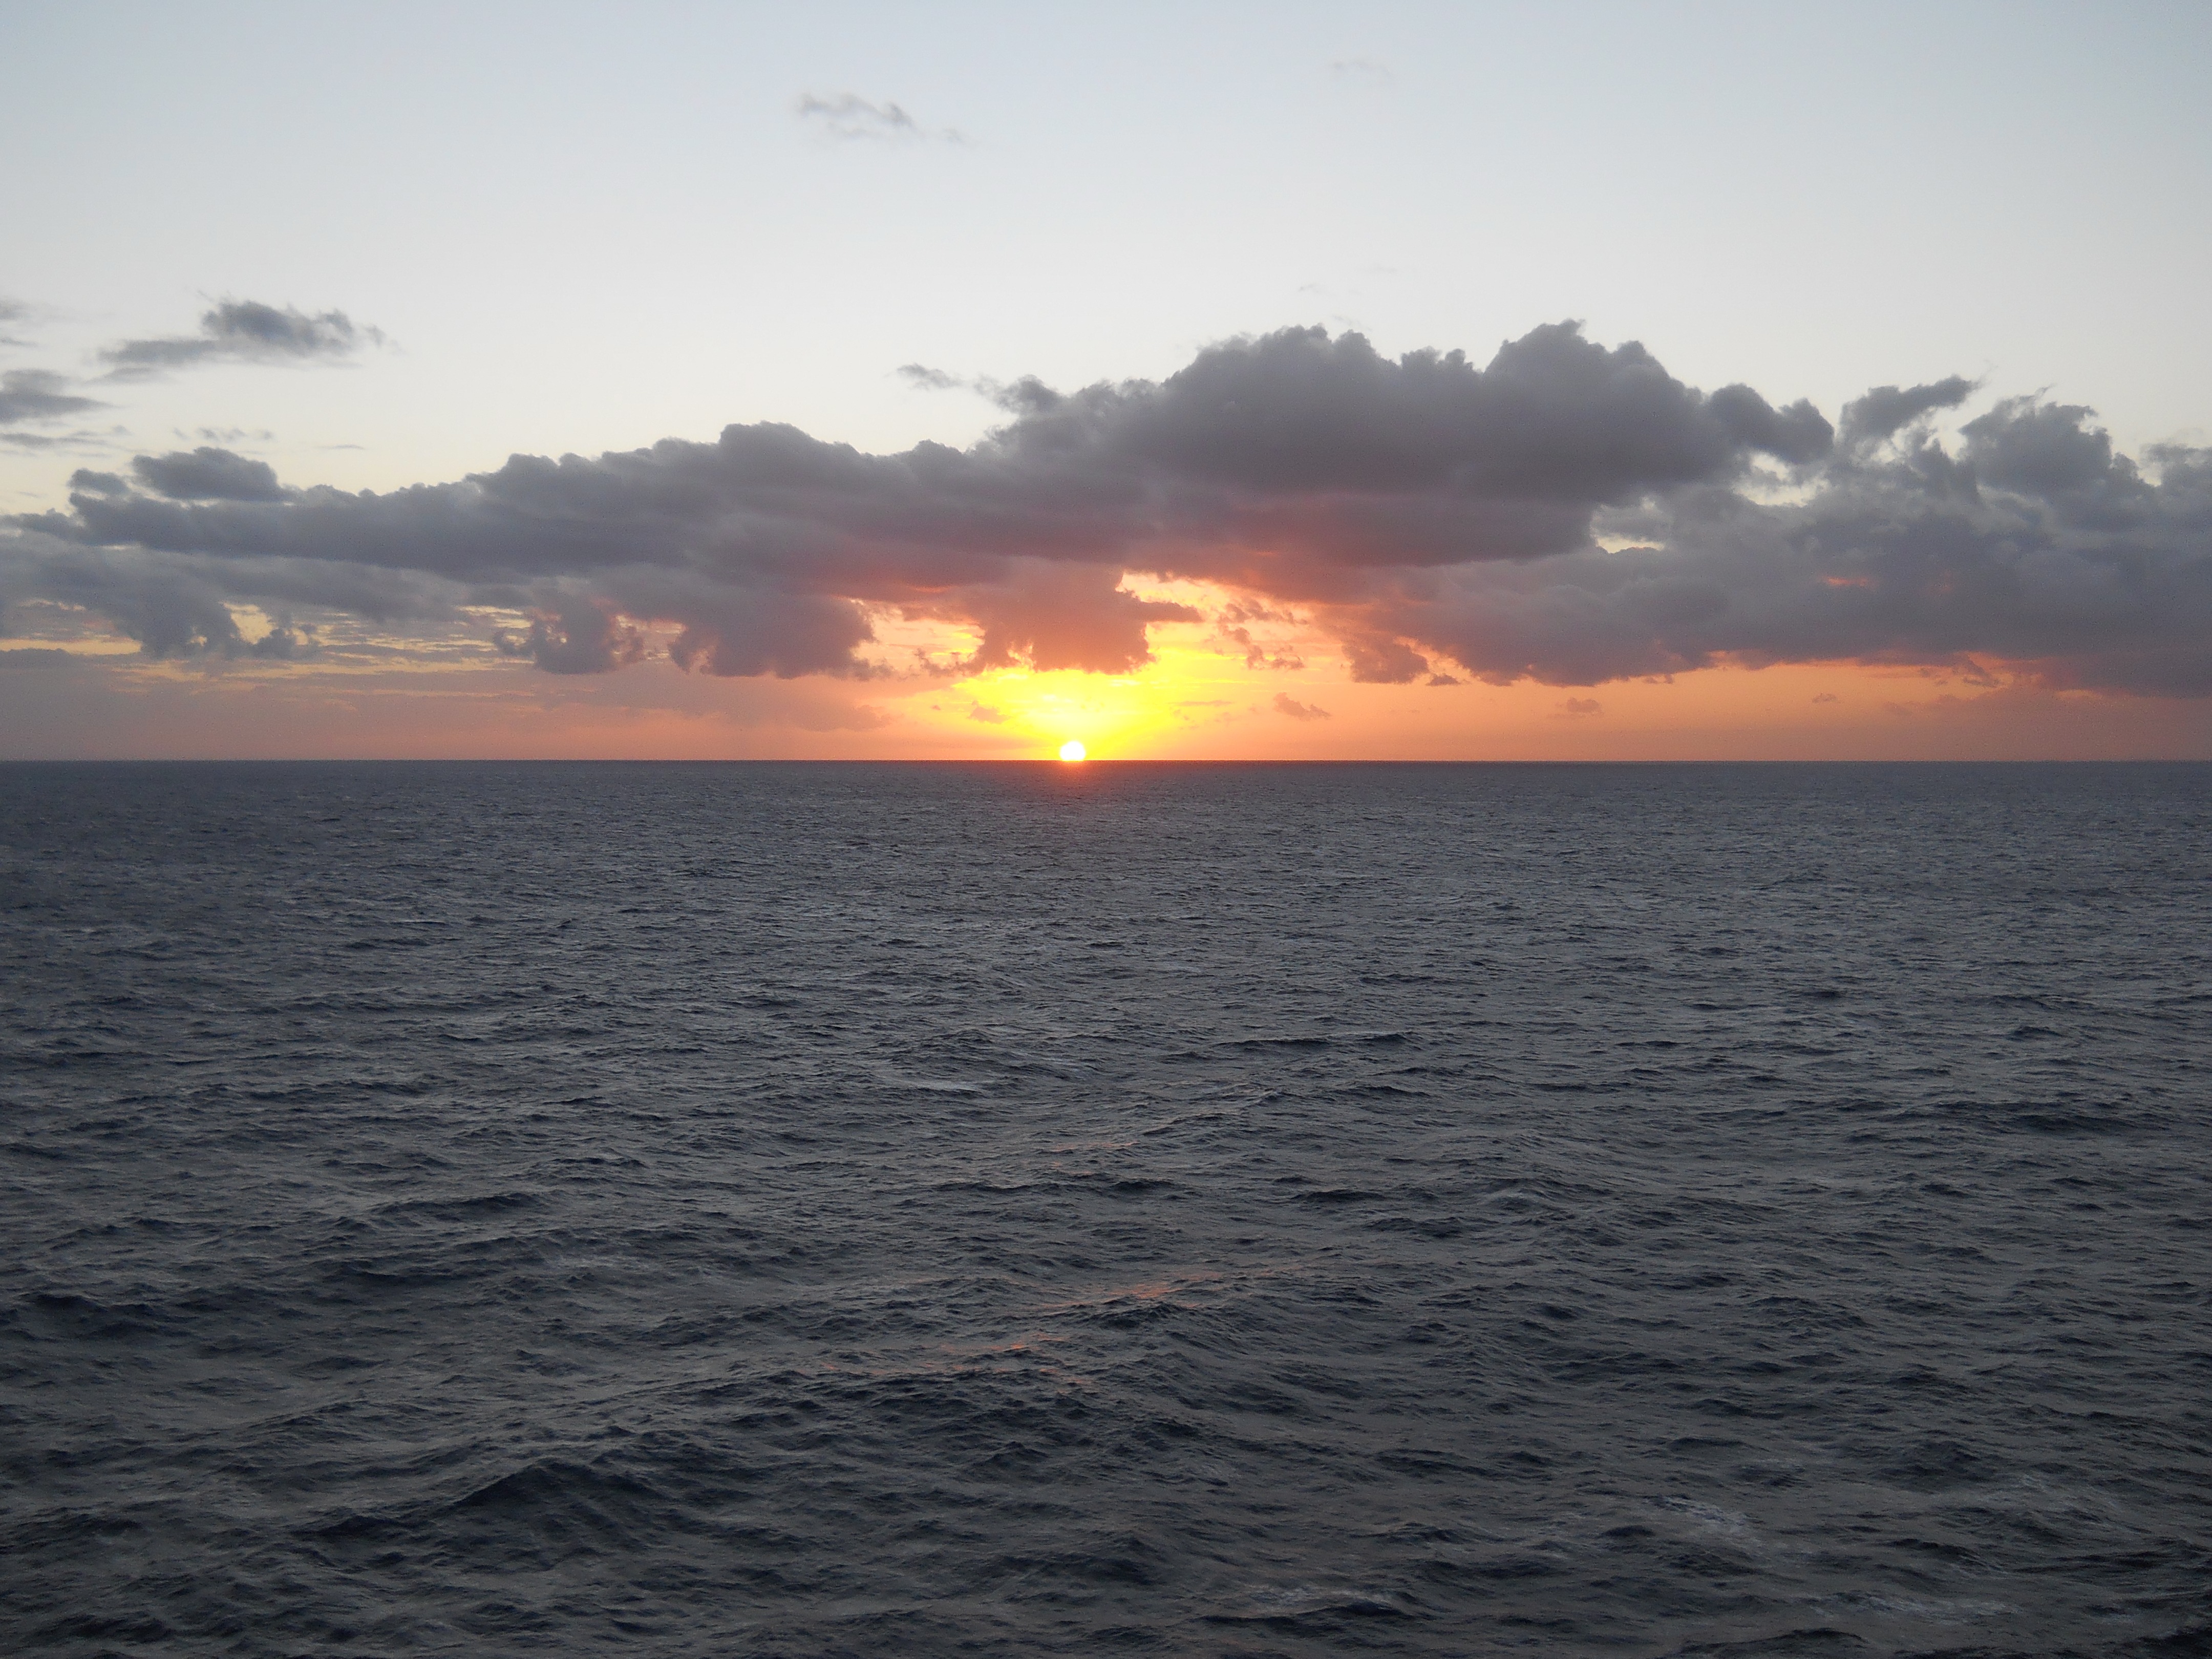
beach, sea, coast, ocean, horizon, cloud, sunrise, sunset, shore, wave, dawn, dusk, evening, twilight, vehicle, bay, clouds, cape, afterglow, wind wave